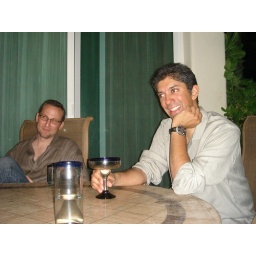
I just love the girl under this table